Royal Academy Exhibition of 1881

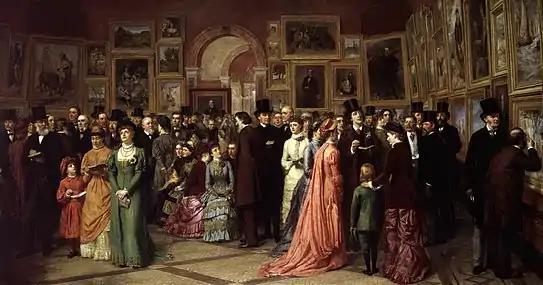
"A Private View at the Royal Academy, 1881" by William Powell Frith

The Royal Academy Exhibition of 1881 was the hundred and thirteenth annual Summer Exhibition of the Royal Academy of Arts. It was held from 2 May to 1 August 1881 at Burlington House in Piccadilly, attracting 344,000 visitors during its run.